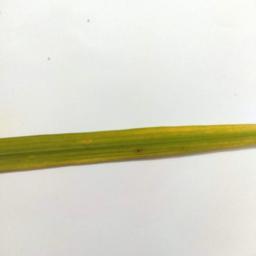
Label: Rice___Brown_Spot